Bluecoats Drum and Bugle Corps

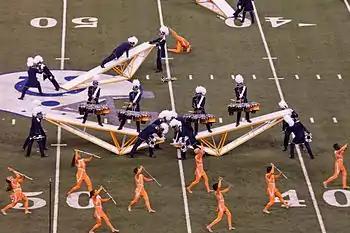
Bluecoats tenor drum players and guard performed at the 2014 DCI World Championship Finals in Indianapolis, Indiana.

The Bluecoats Drum and Bugle Corps was founded in 1972 by Canton businessman Art Drukenbrod and Canton police officers "Babe" Stearn and Ralph McCauley (the head and assistant directors of the Canton Police Boys' Club). The corps members chose the name both because of their sponsorship and to honor the city's police officers, particularly those who had retired from the ranks. The corps made its competition debut in 1974, and in their first major show, finished 32nd of 37 corps in the U.S. Open Class A preliminaries in Marion, Ohio. The corps improved year by year, and began touring in both the U.S. and Canada and making U.S. Open finals in 1976, taking second place in 1977 and third in 1978, and making World Class Finals for the first time in 1987. The Bluecoats made their first DCI appearance in Denver, Colorado, in 1977, scoring 35th place among 45 corps.